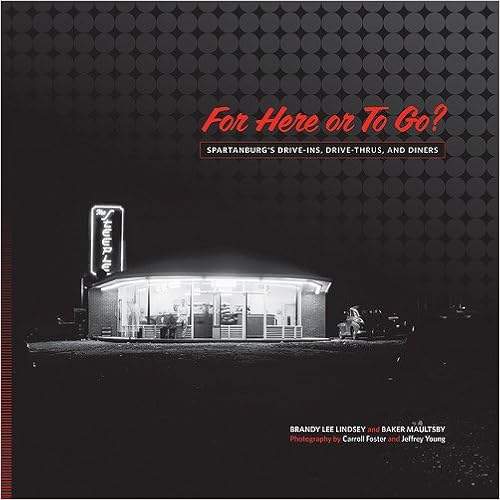
For Here or To Go? Spartanburg's Drive-ins, Drive-Thrus, and Diners
Category: Books
About the Author Brandy Lindsey and Baker Maultsby are freelance writers in Spartanburg, SC.
Features: From hot dogs all the way to chili cheeseburgers with fries and onion rings, Spartanburg s family-owned drive-in restaurants have indulged the cravings of locals and visitors alike for generations. For Here or To Go offers a behind-the-counter look at these restaurants development from their early days of carhops and curb service to drive-thru windows and dine-in. A collection of deeply personal stories and nostalgic images, these pages represent a treasured piece of Spartanburg s past that has survived well into its present. So whether you re hungry for local history, or simply craving a burger and fries, For Here or To Go offers something you can really sink your teeth into. Special sections on the following restaurants: the Beacon, Boots' and Sonny's, Dolline's, Frankie's, Hardee's, Holmes Hotdogs, Ike's, Joe's Grill, Mullinax's, the Nu-Way, Papa's, Peach Blossom, Ricky's, Simple Simon, the Skillet, the Steeple, Sugar N Spice, and Wade's.